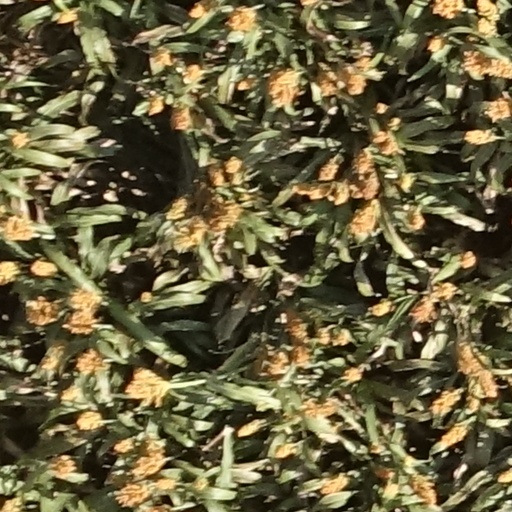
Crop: sorghum